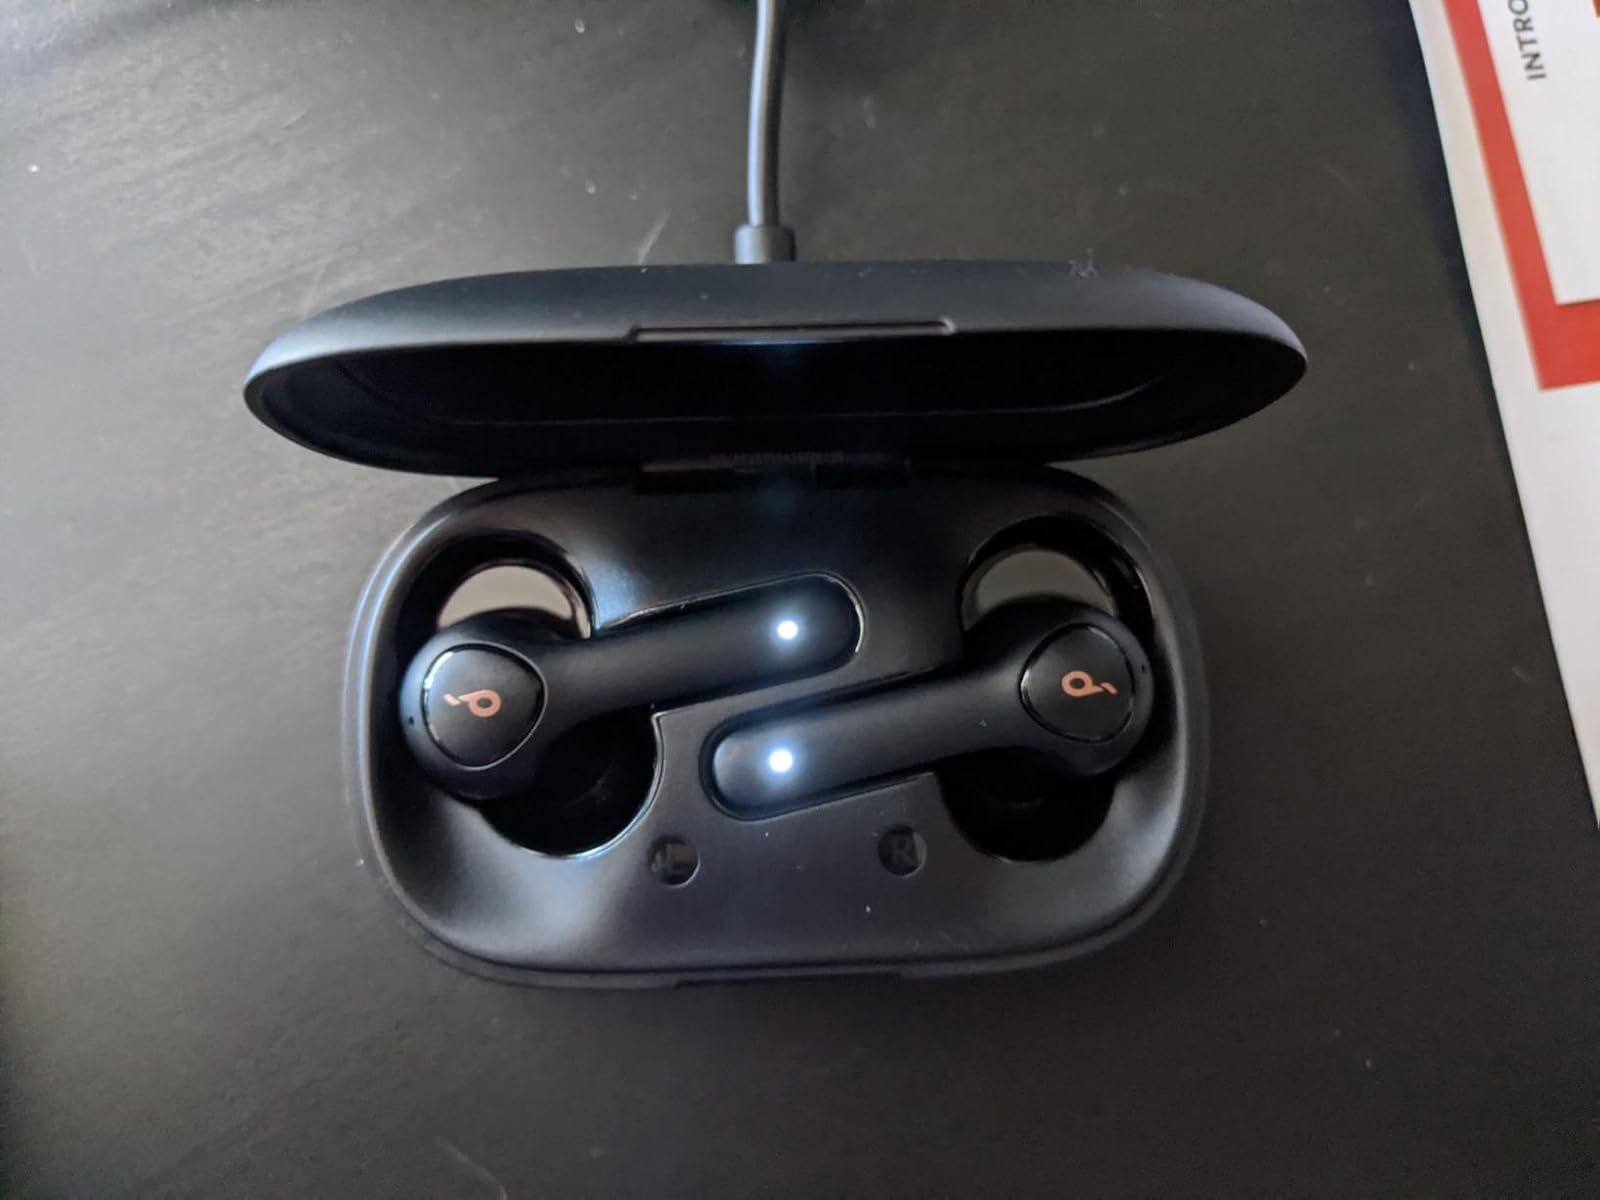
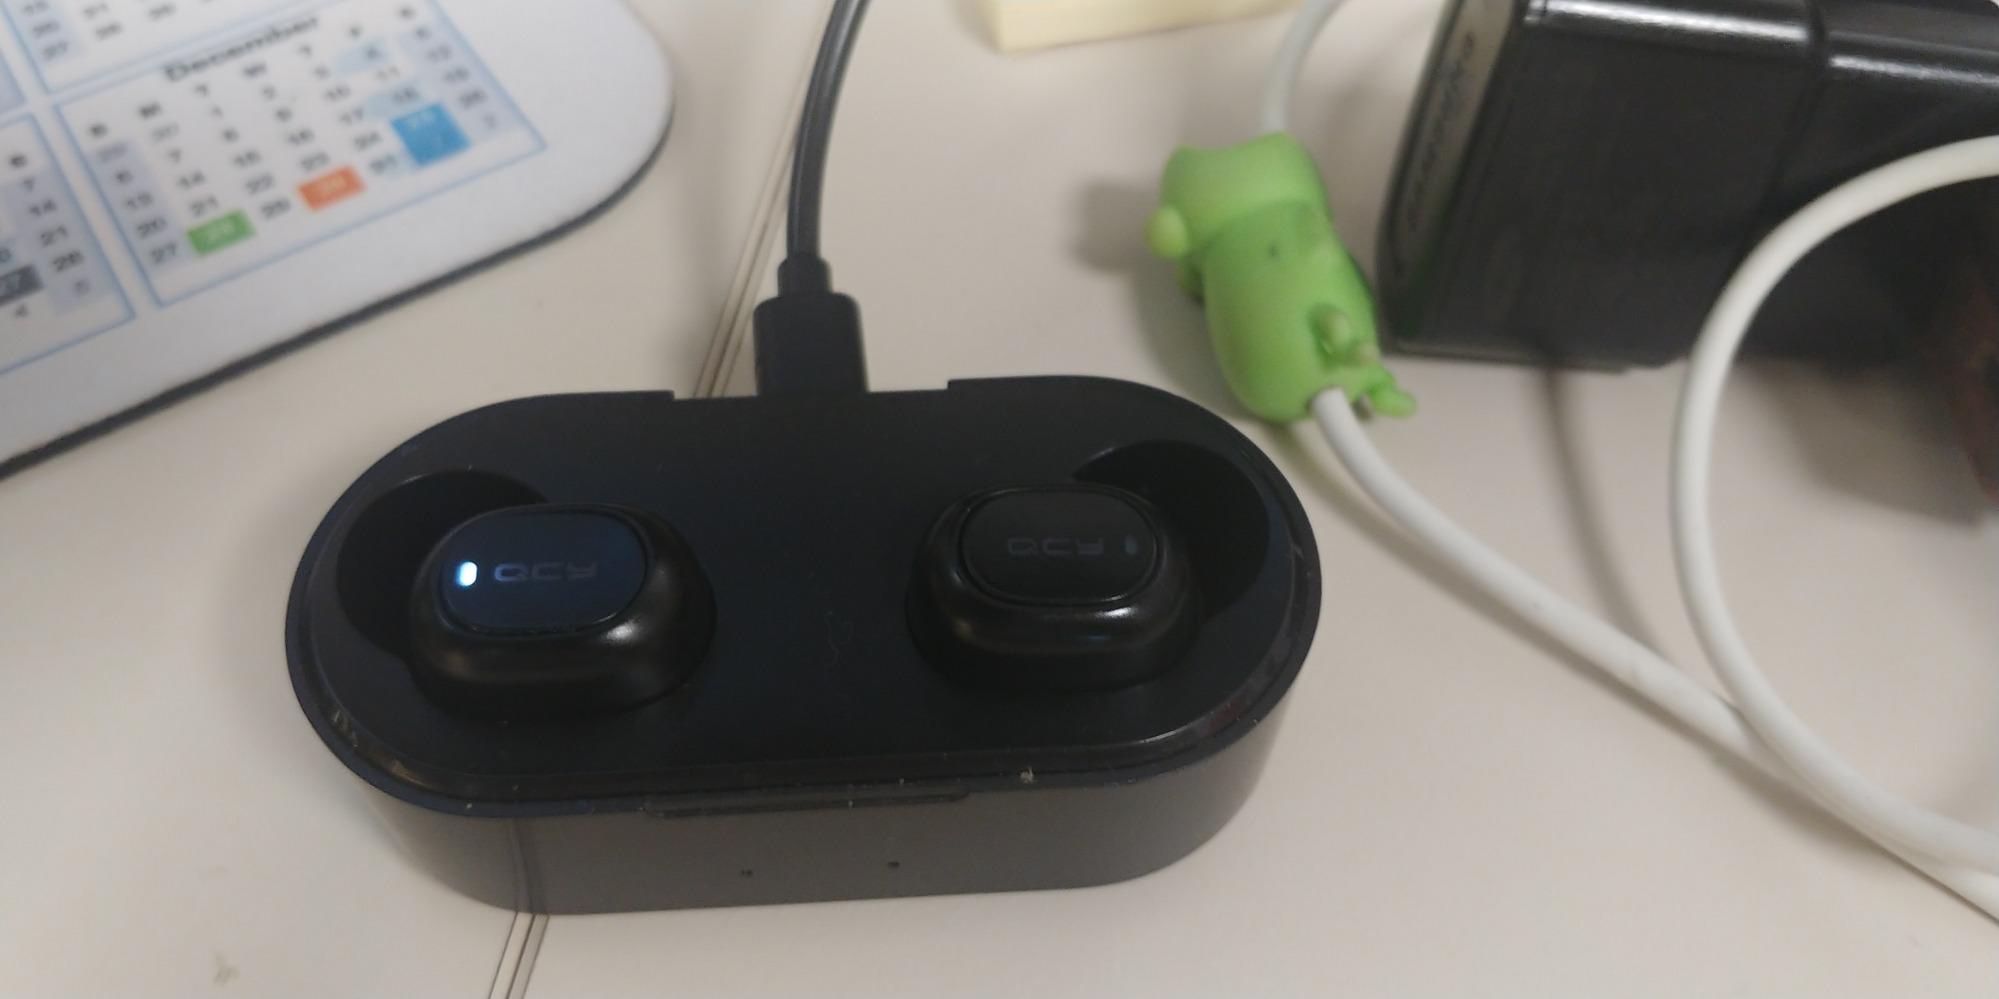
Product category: earbuds
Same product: no